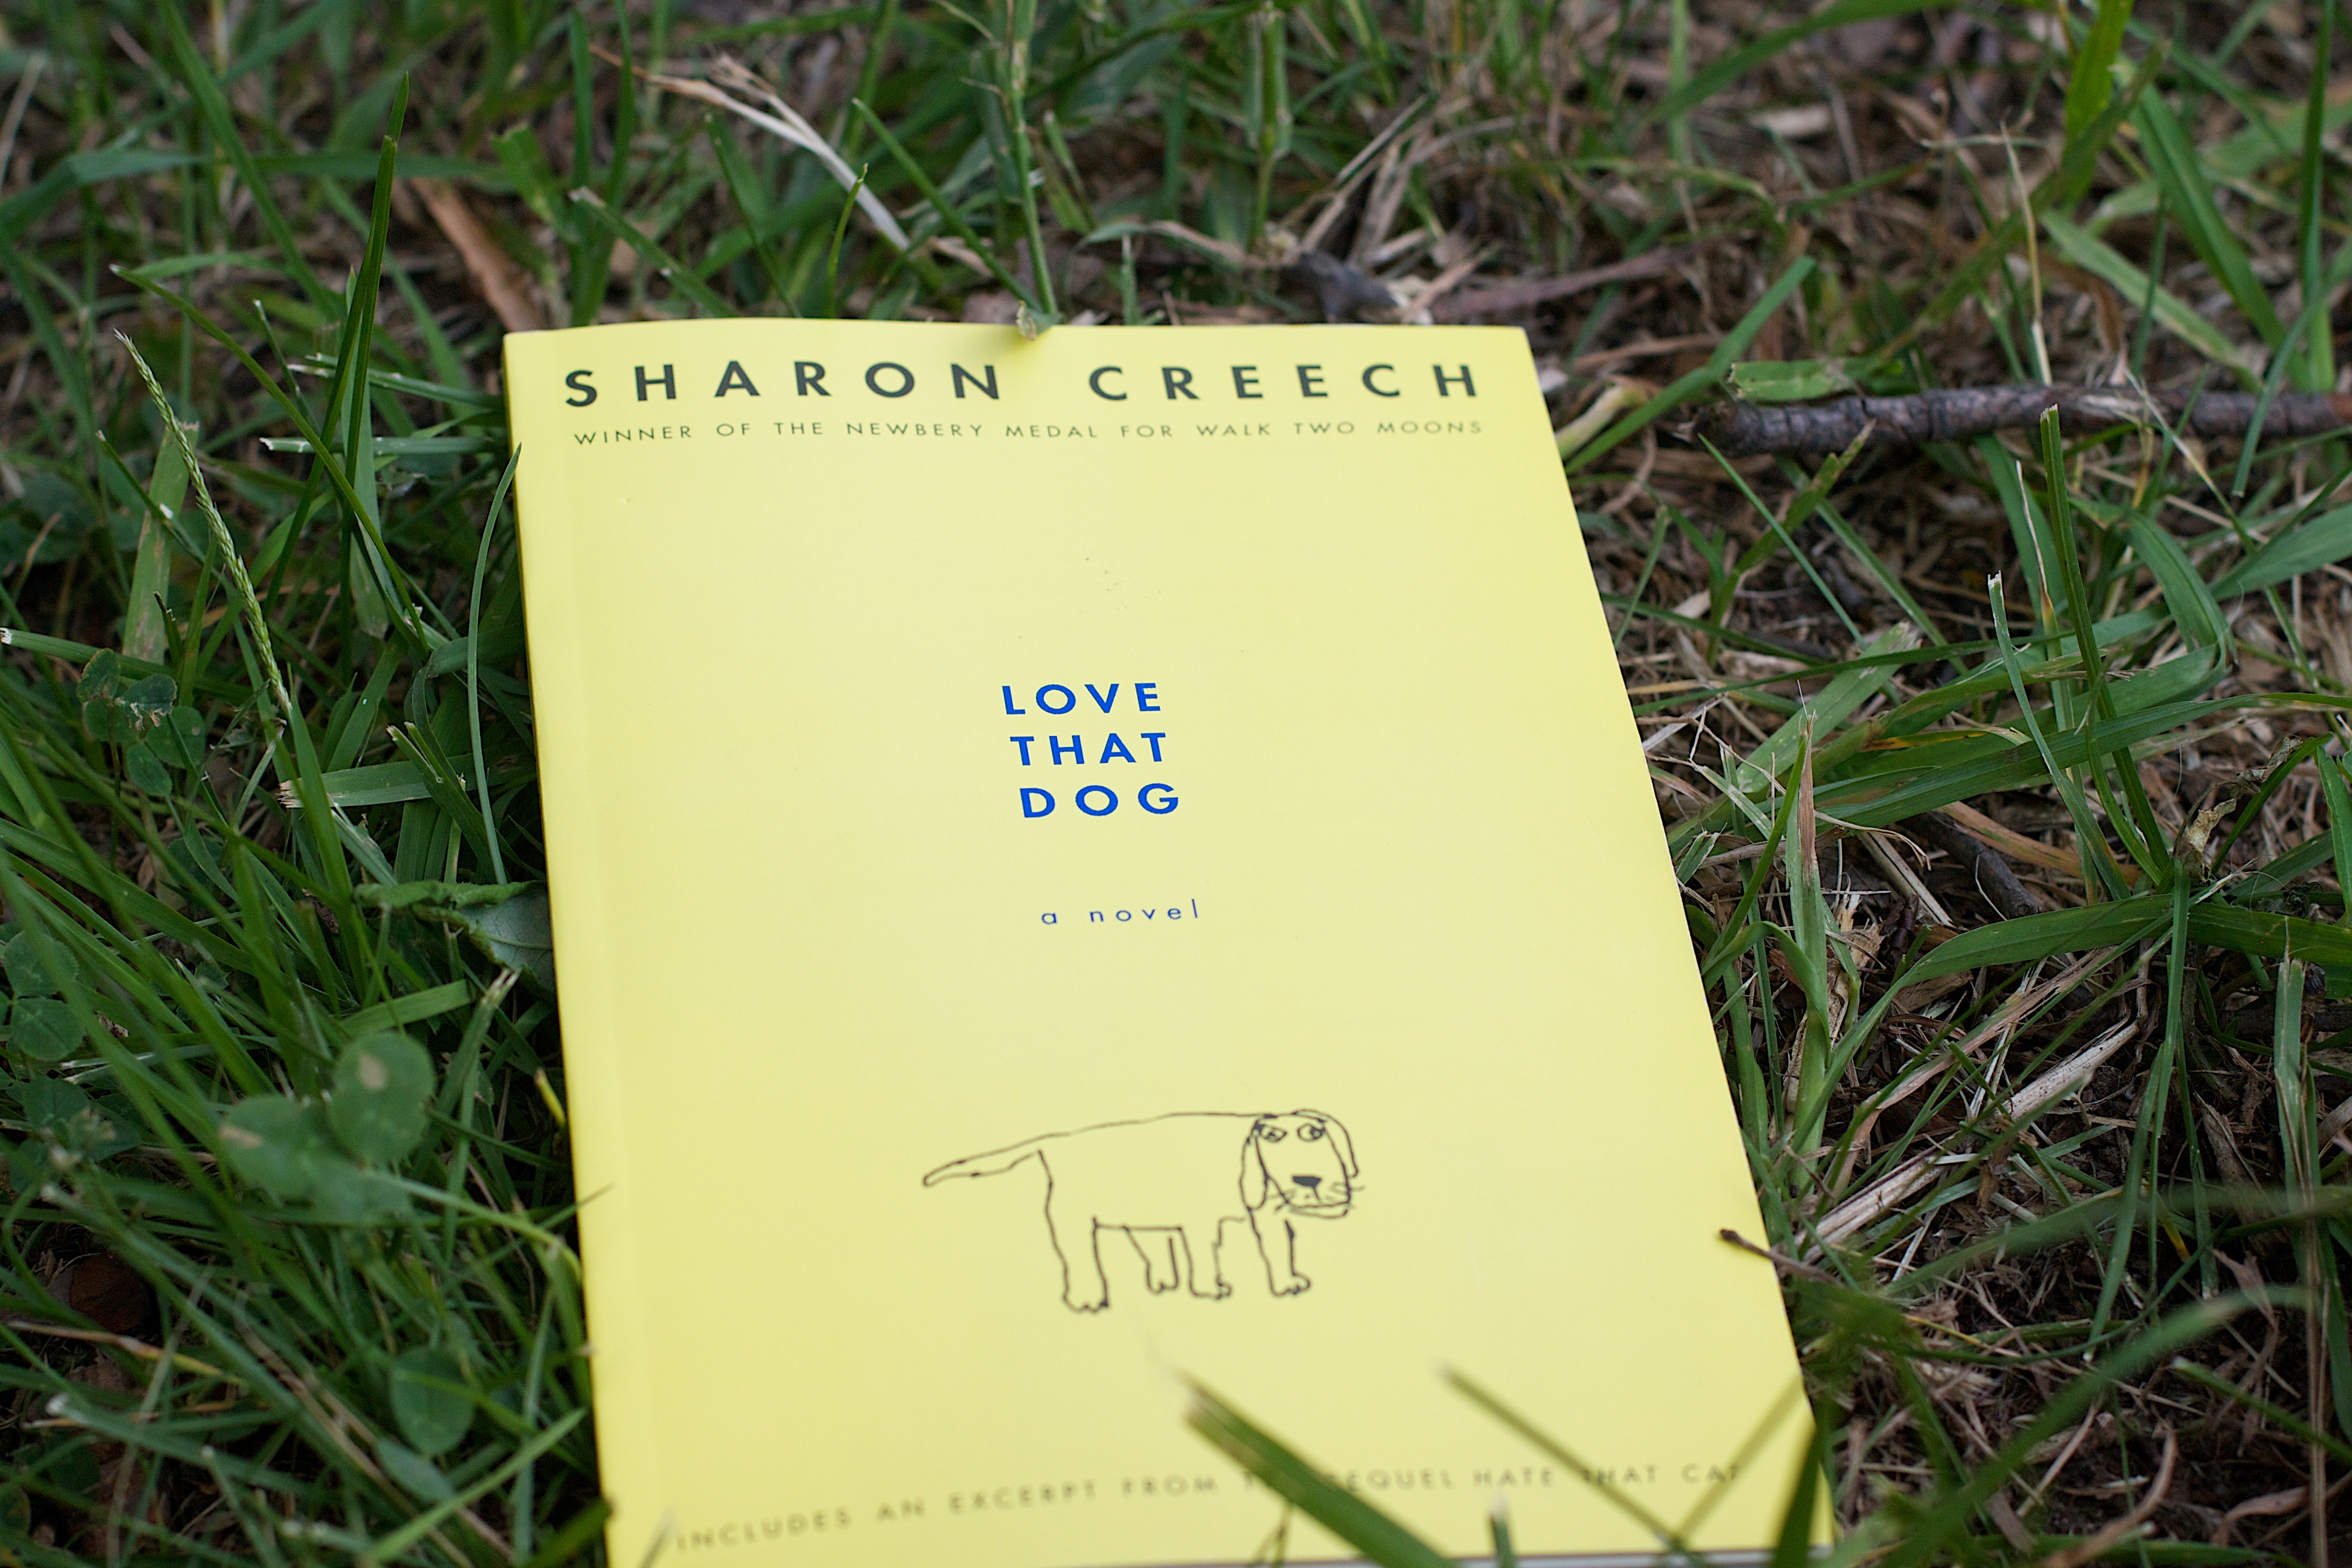
grass, lawn, leaf, green, soil, botany, flora, grass family